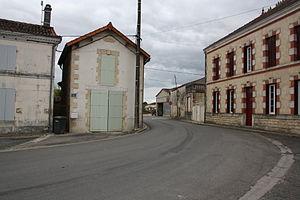
Authon (Charente-Maritime, France).